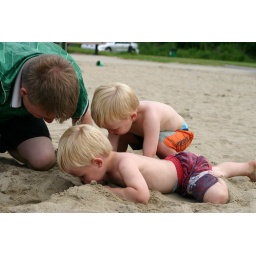
Today sand won over the water